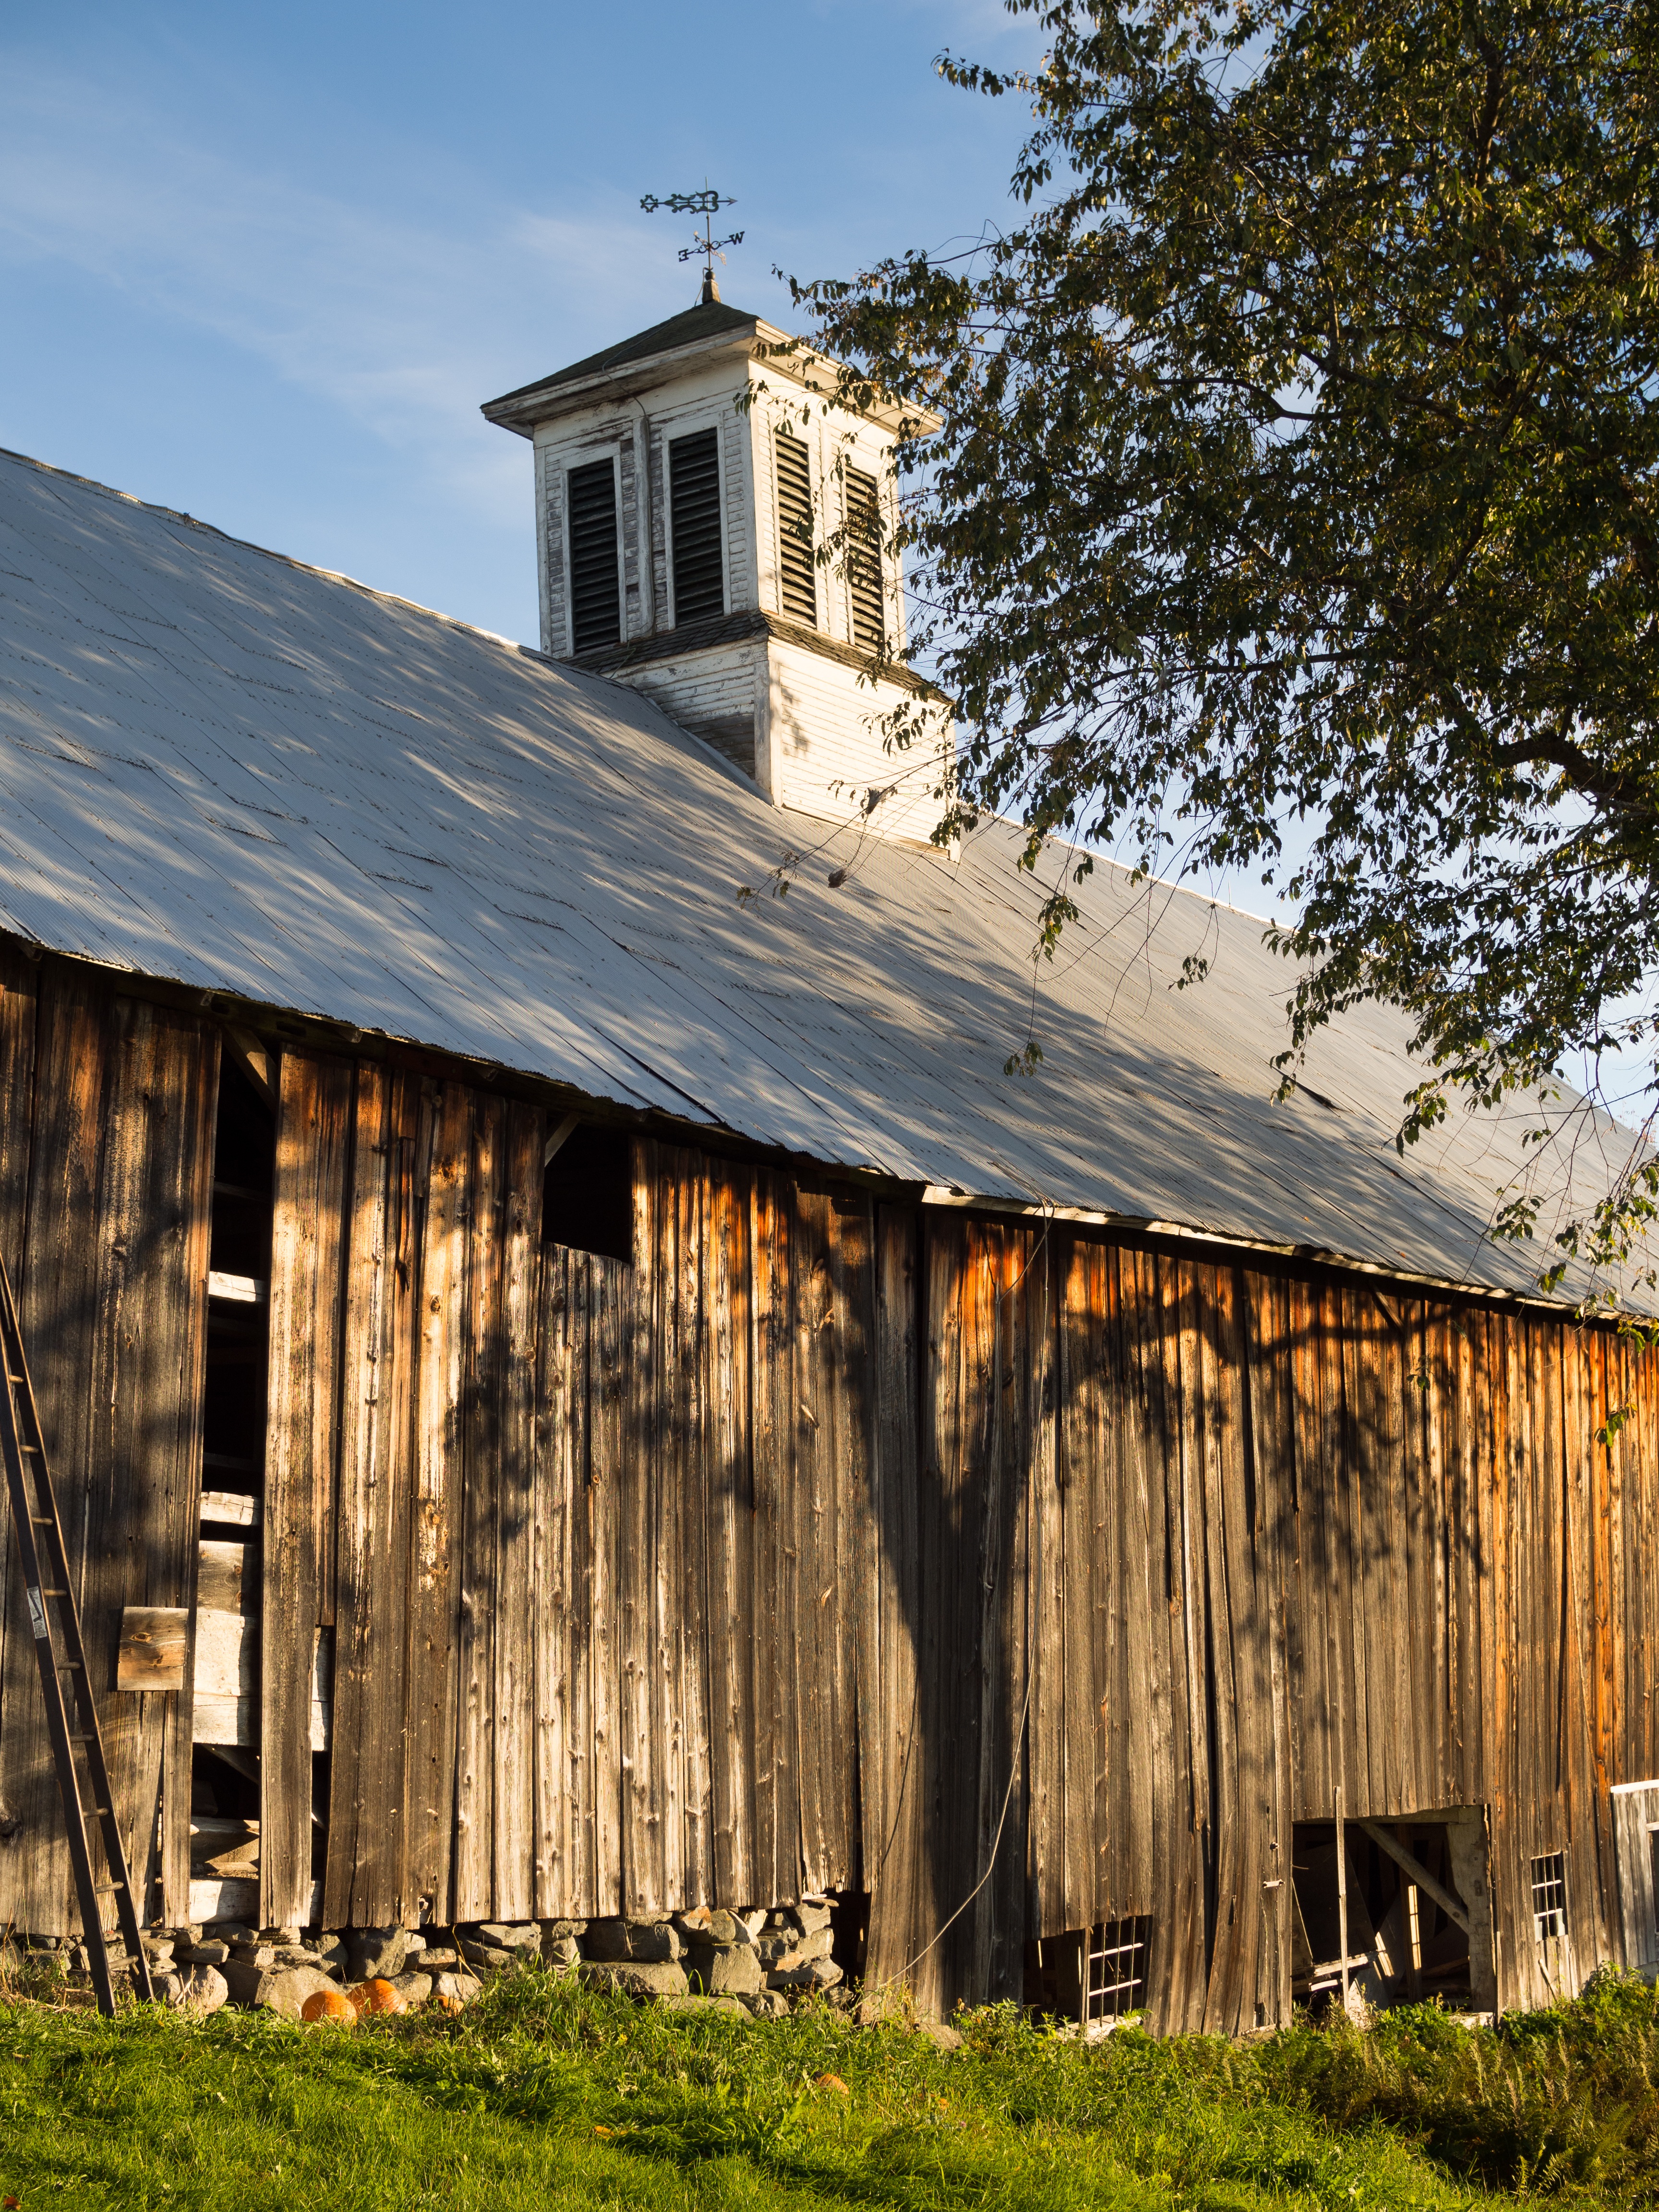
architecture, wood, house, building, barn, home, shack, chapel, place of worship, rural area, outdoor structure